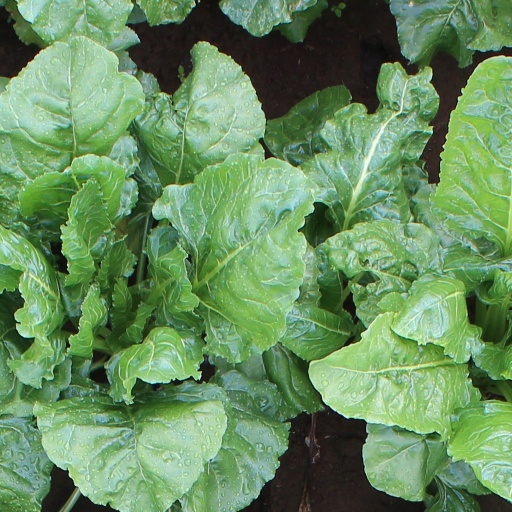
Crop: sugar beet